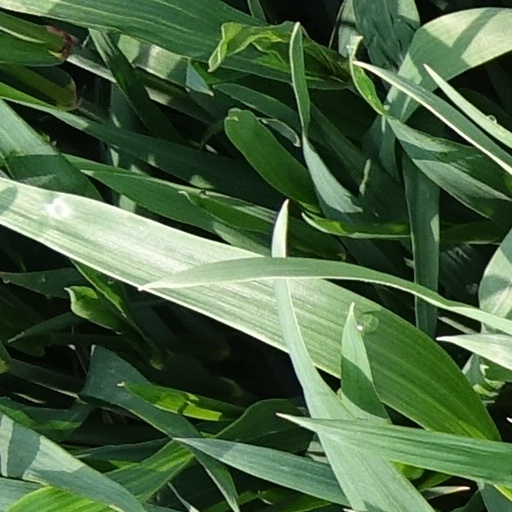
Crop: wheat